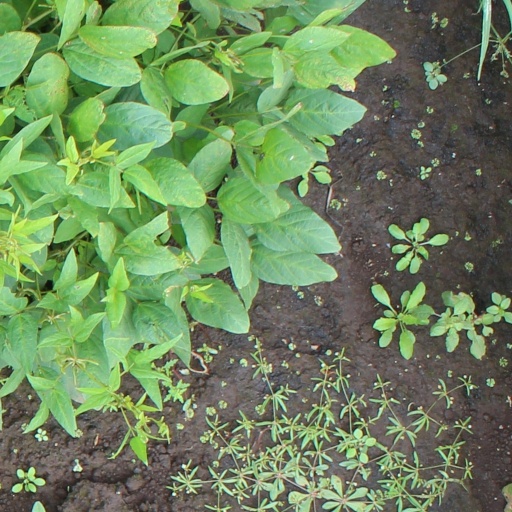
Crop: soybean